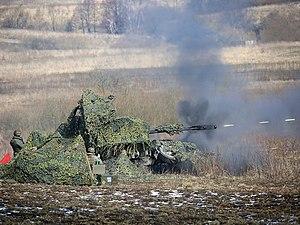
Le Oerlikon 35 mm 35 × 228 mm est un canon antiaérien bitube fabriqué par Oerlikon Contraves. Il a d'abord été désigné 2 ZLA/353 ML, puis GDF-001. Il a été développé à la fin des années 1950 et est utilisé aujourd'hui dans une trentaine de pays. L'Oerlikon Millennium constitue son évolution.